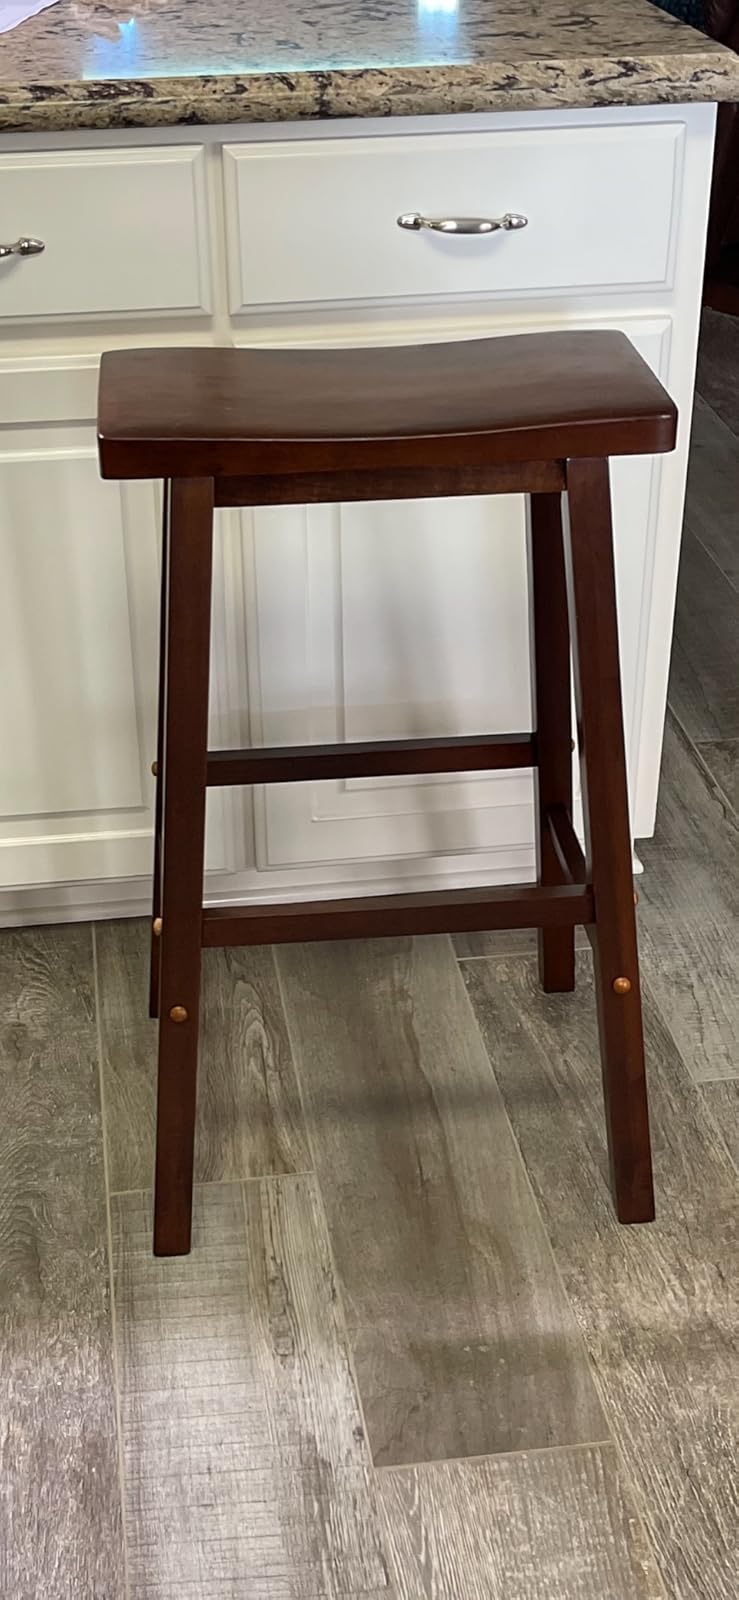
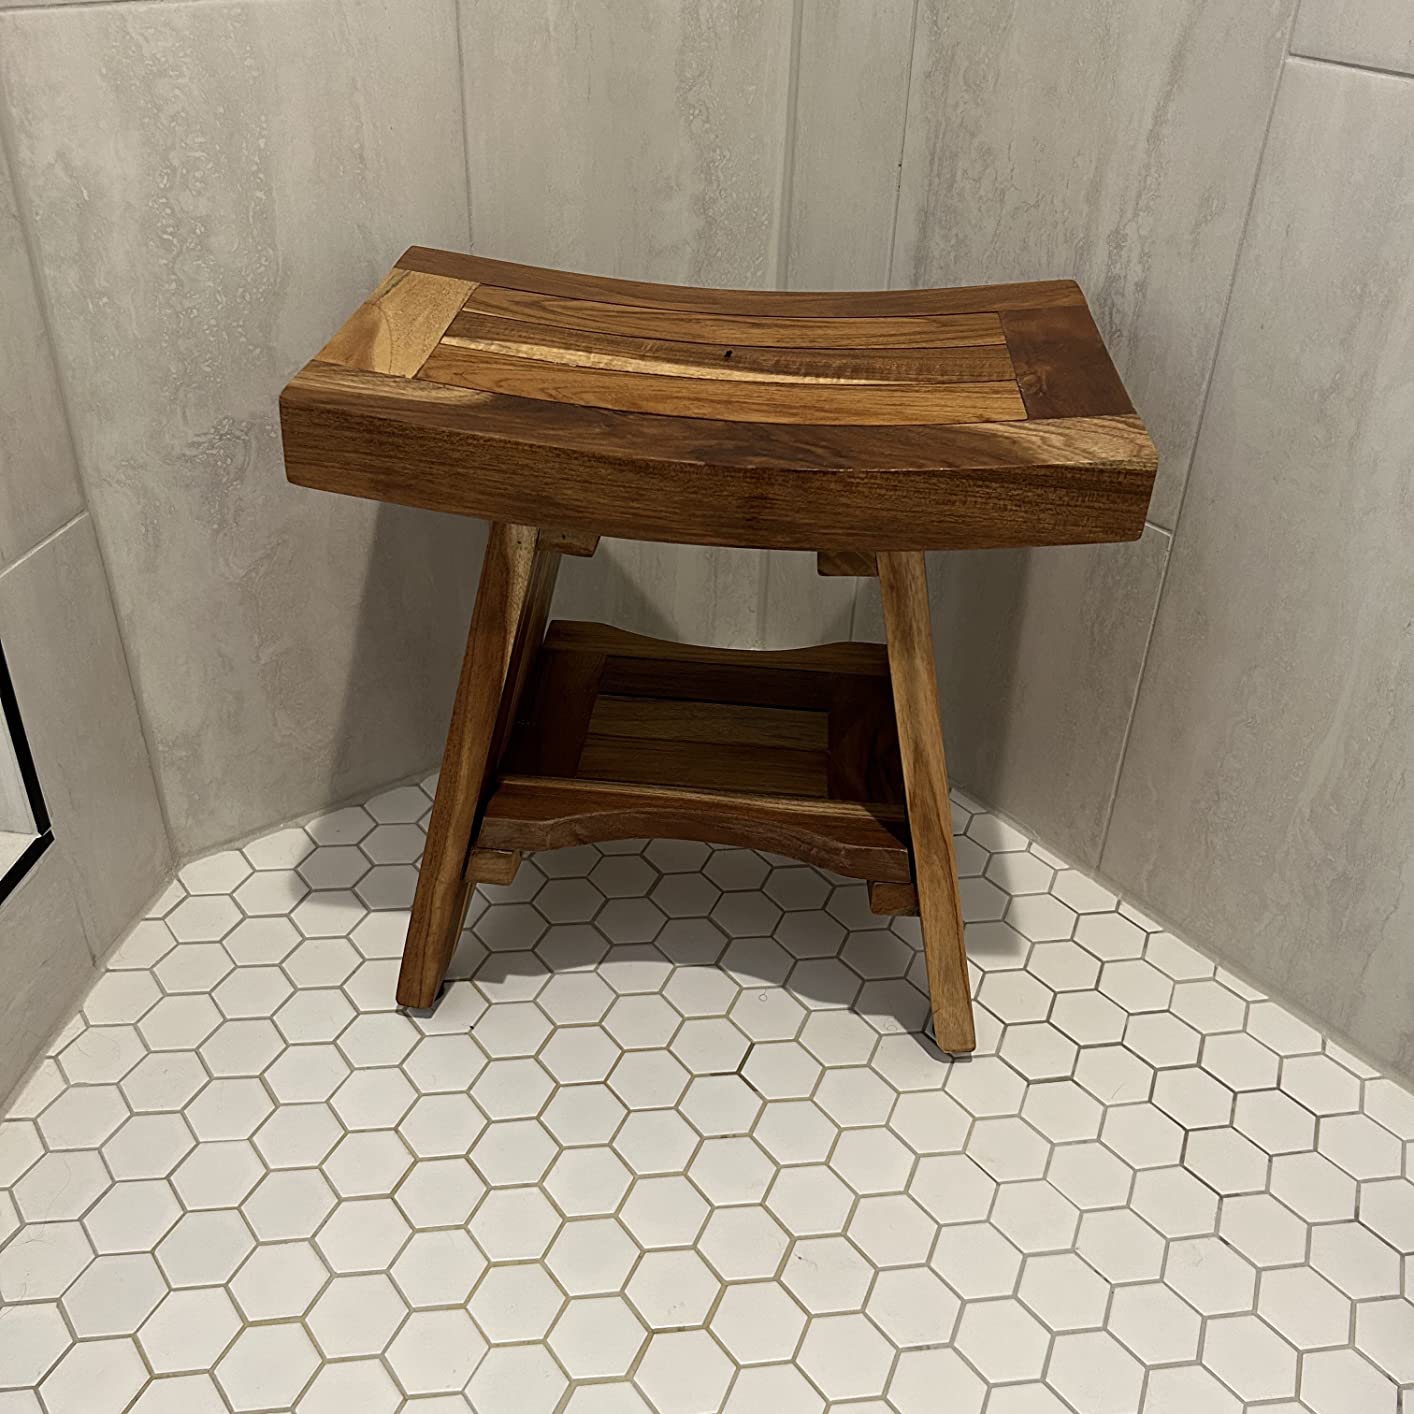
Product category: stool
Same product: no